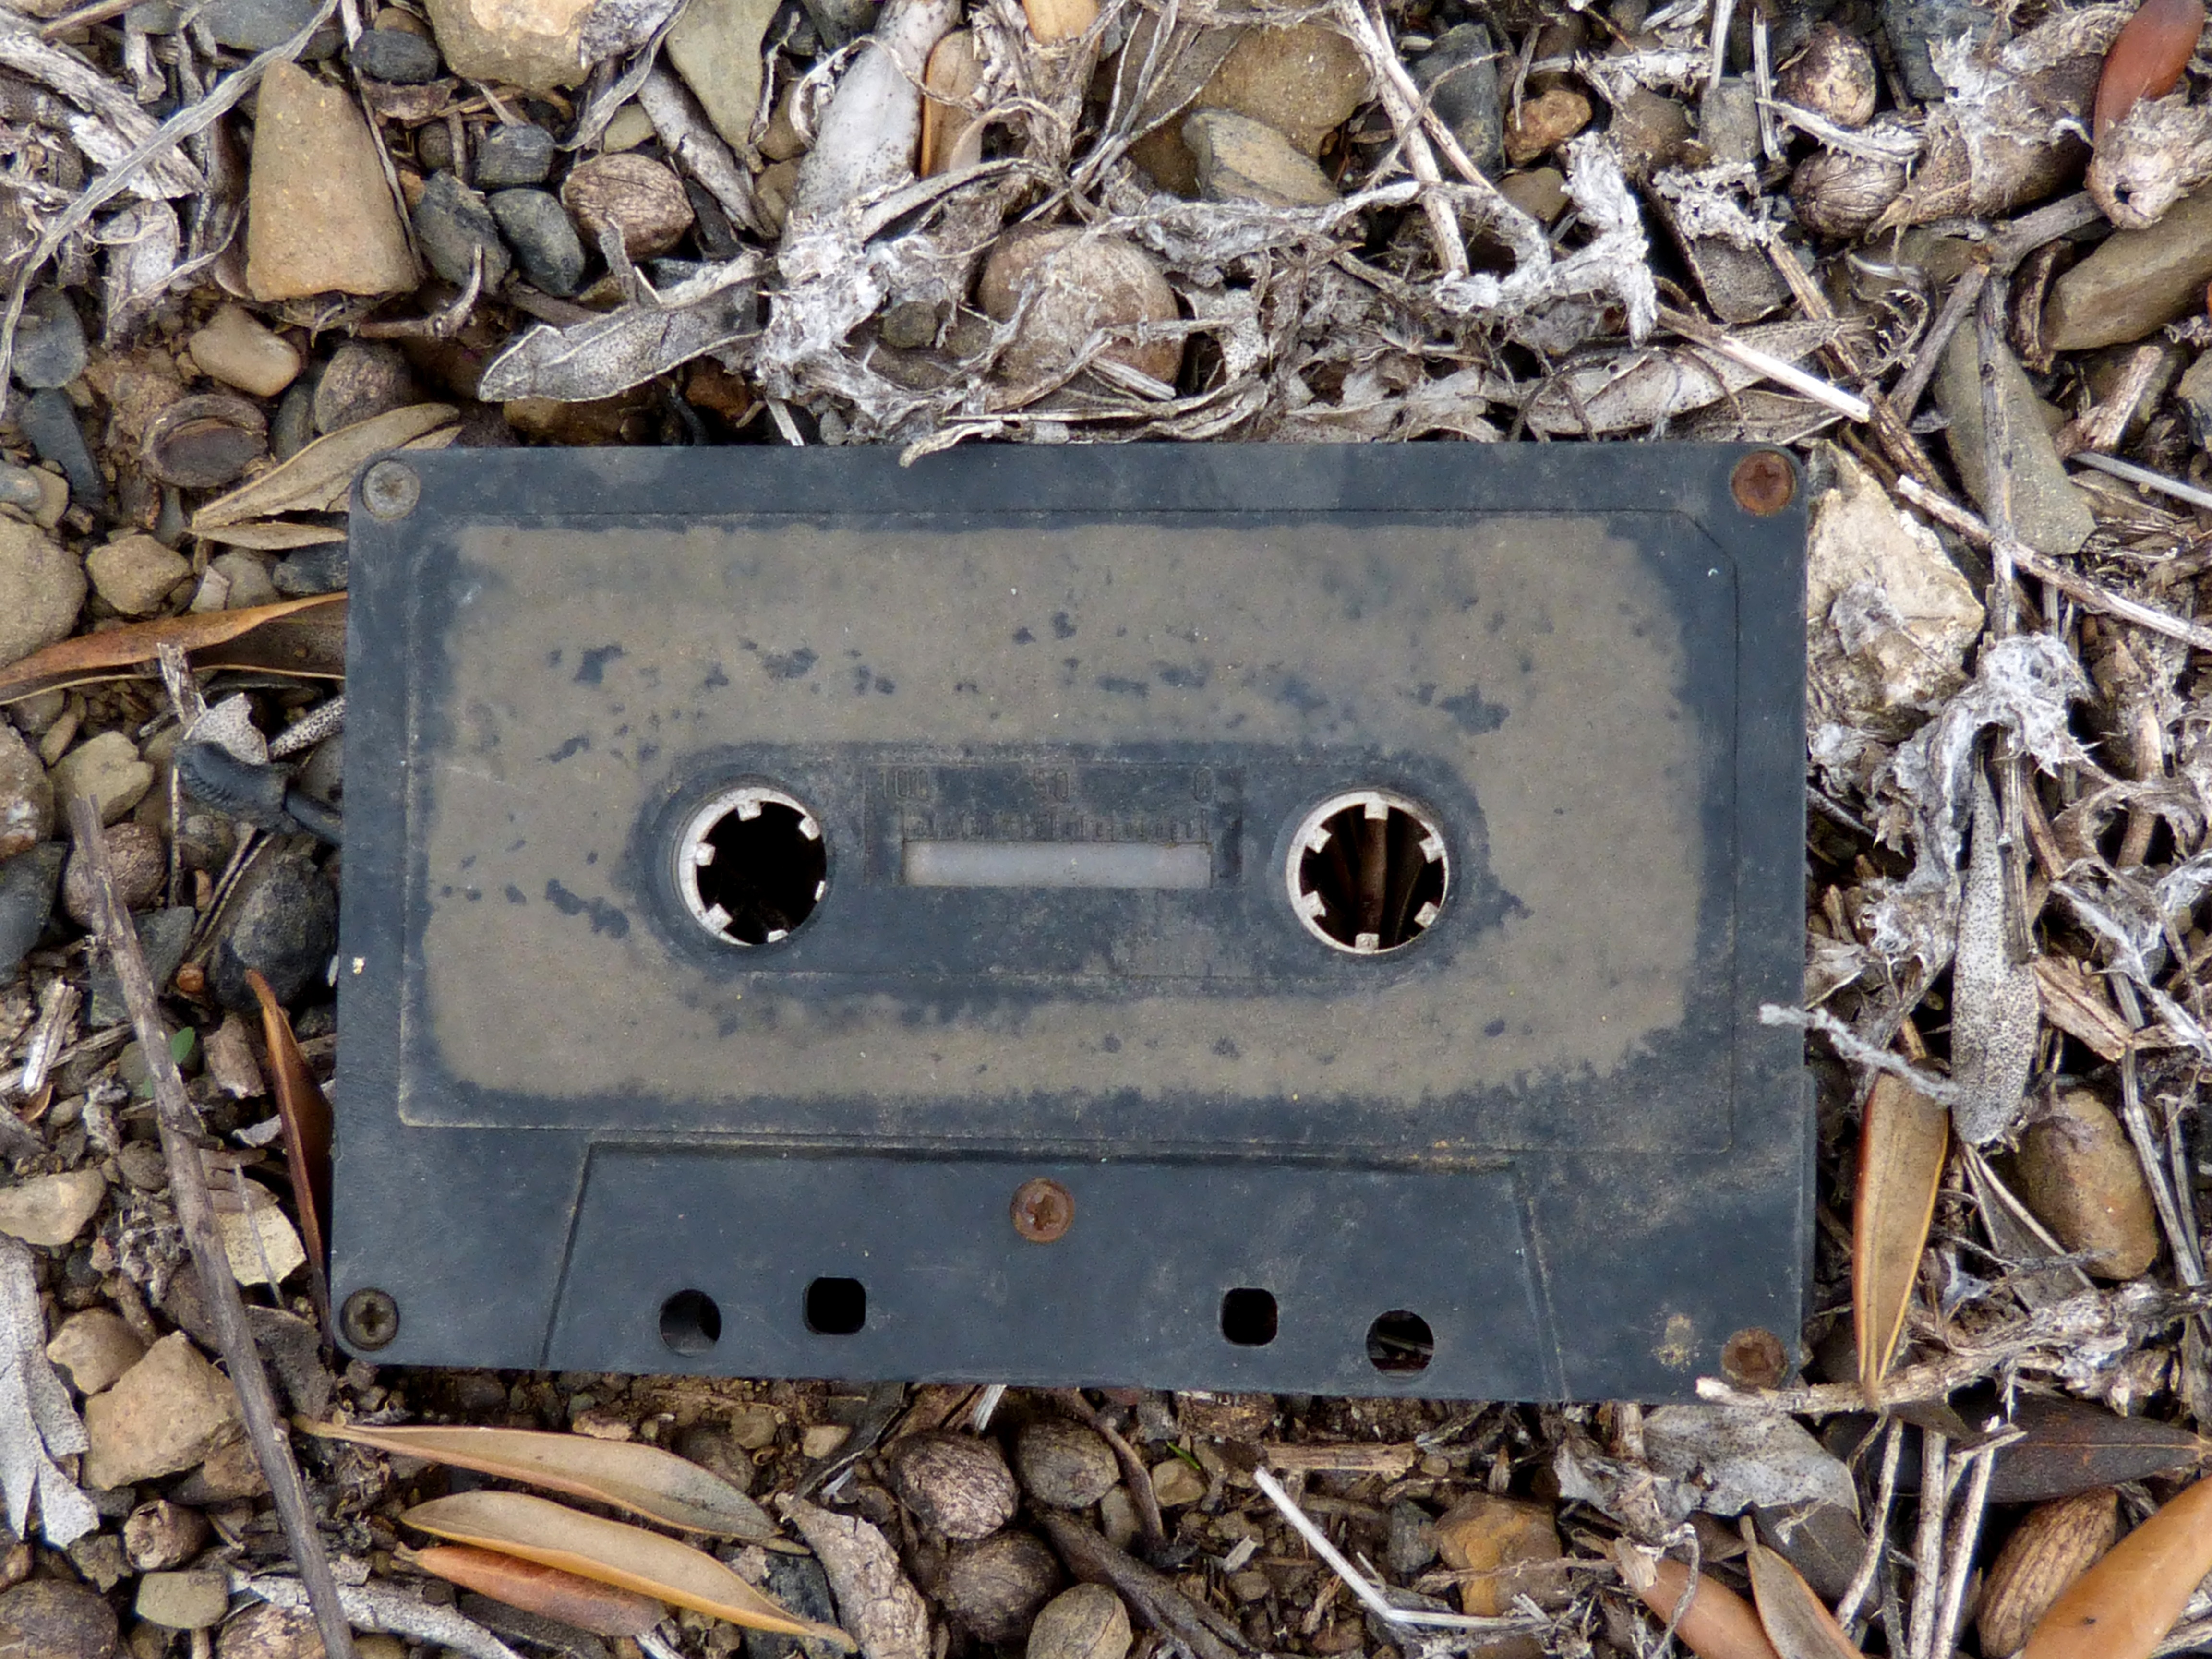
wood, vintage, old, abandoned, cassette, scrap, obsolete